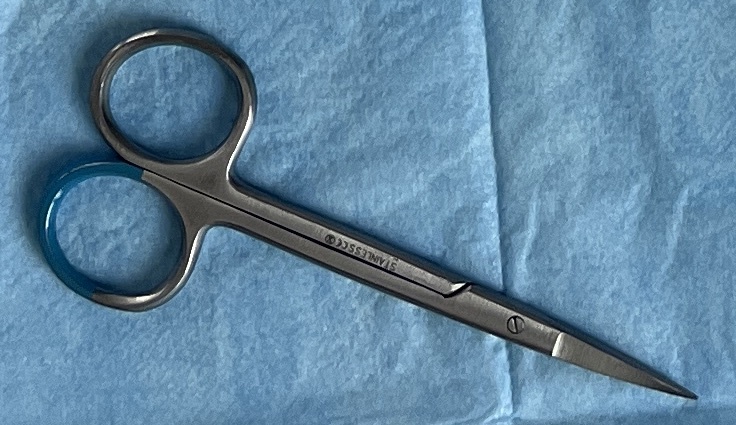
Hinged instrument state: closed